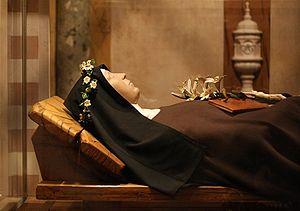
La basilique Sainte-Claire d'Assise a été construite par Filippo di Campello entre 1257 et 1265, sur les fondations de l'église Saint-Georges préexistante dont ont été préservées une chapelle et la crypte, dans laquelle sont conservés le corps de sainte Claire, première disciple féminine de saint François, morte en 1253, ainsi que d'autres reliques : un vêtement du saint et une veste réalisée par la sainte. Aux côtés de celle-ci repose également le corps de sa sœur, sainte Agnès d'Assise.
Sainte Claire, née Chiara Offreduccio di Favarone à Assise le 16 juillet 1194 dans une famille de la noblesse, morte dans cette même ville le 11 août 1253, disciple de saint François d'Assise est la fondatrice de l'ordre des Pauvres Dames, déclarée sainte par l'Église catholique romaine.